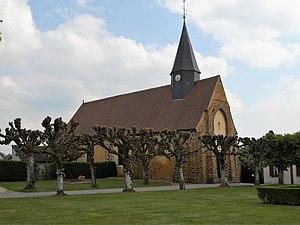
Église Saint-Martin de La Croix-du-Perche, (Classé, 1934) This building is indexed in the Base Mérimée, a database of architectural heritage maintained by the French Ministry of Culture,
L'église Saint-Martin est une église catholique située à La Croix-du-Perche, en France.
La Croix-du-Perche est une commune française située dans le département d'Eure-et-Loir en région Centre-Val de Loire.
Cet article recense les monuments historiques d'Eure-et-Loir, en France.